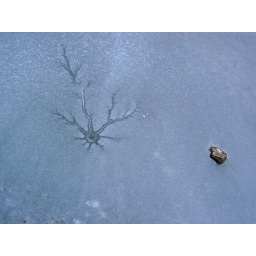
Frozen lake up in the forest behind our house in Drammen, Norway, this afternoon.